Definitive stamps of Russia

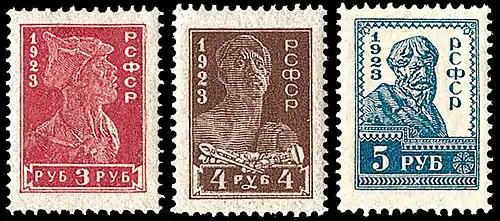

Replacing the portraits of the tsars, depiction of the three social groups was on purpose, because the Soviet government "specifically decided to create images which would symbolise the idea of worker-peasant power." The sculptor Ivan Shadr was author of these images. Designing the busts, he created the worker first, then the Red Army soldier. These two stamps appeared in December 1922. The stamp showing the bust of the peasant came out five months later, in May 1923. Among the eleven denominations of the fourth definitive issue, the worker appeared on stamps three times, the soldier six times, and the peasant showed up on two stamps.